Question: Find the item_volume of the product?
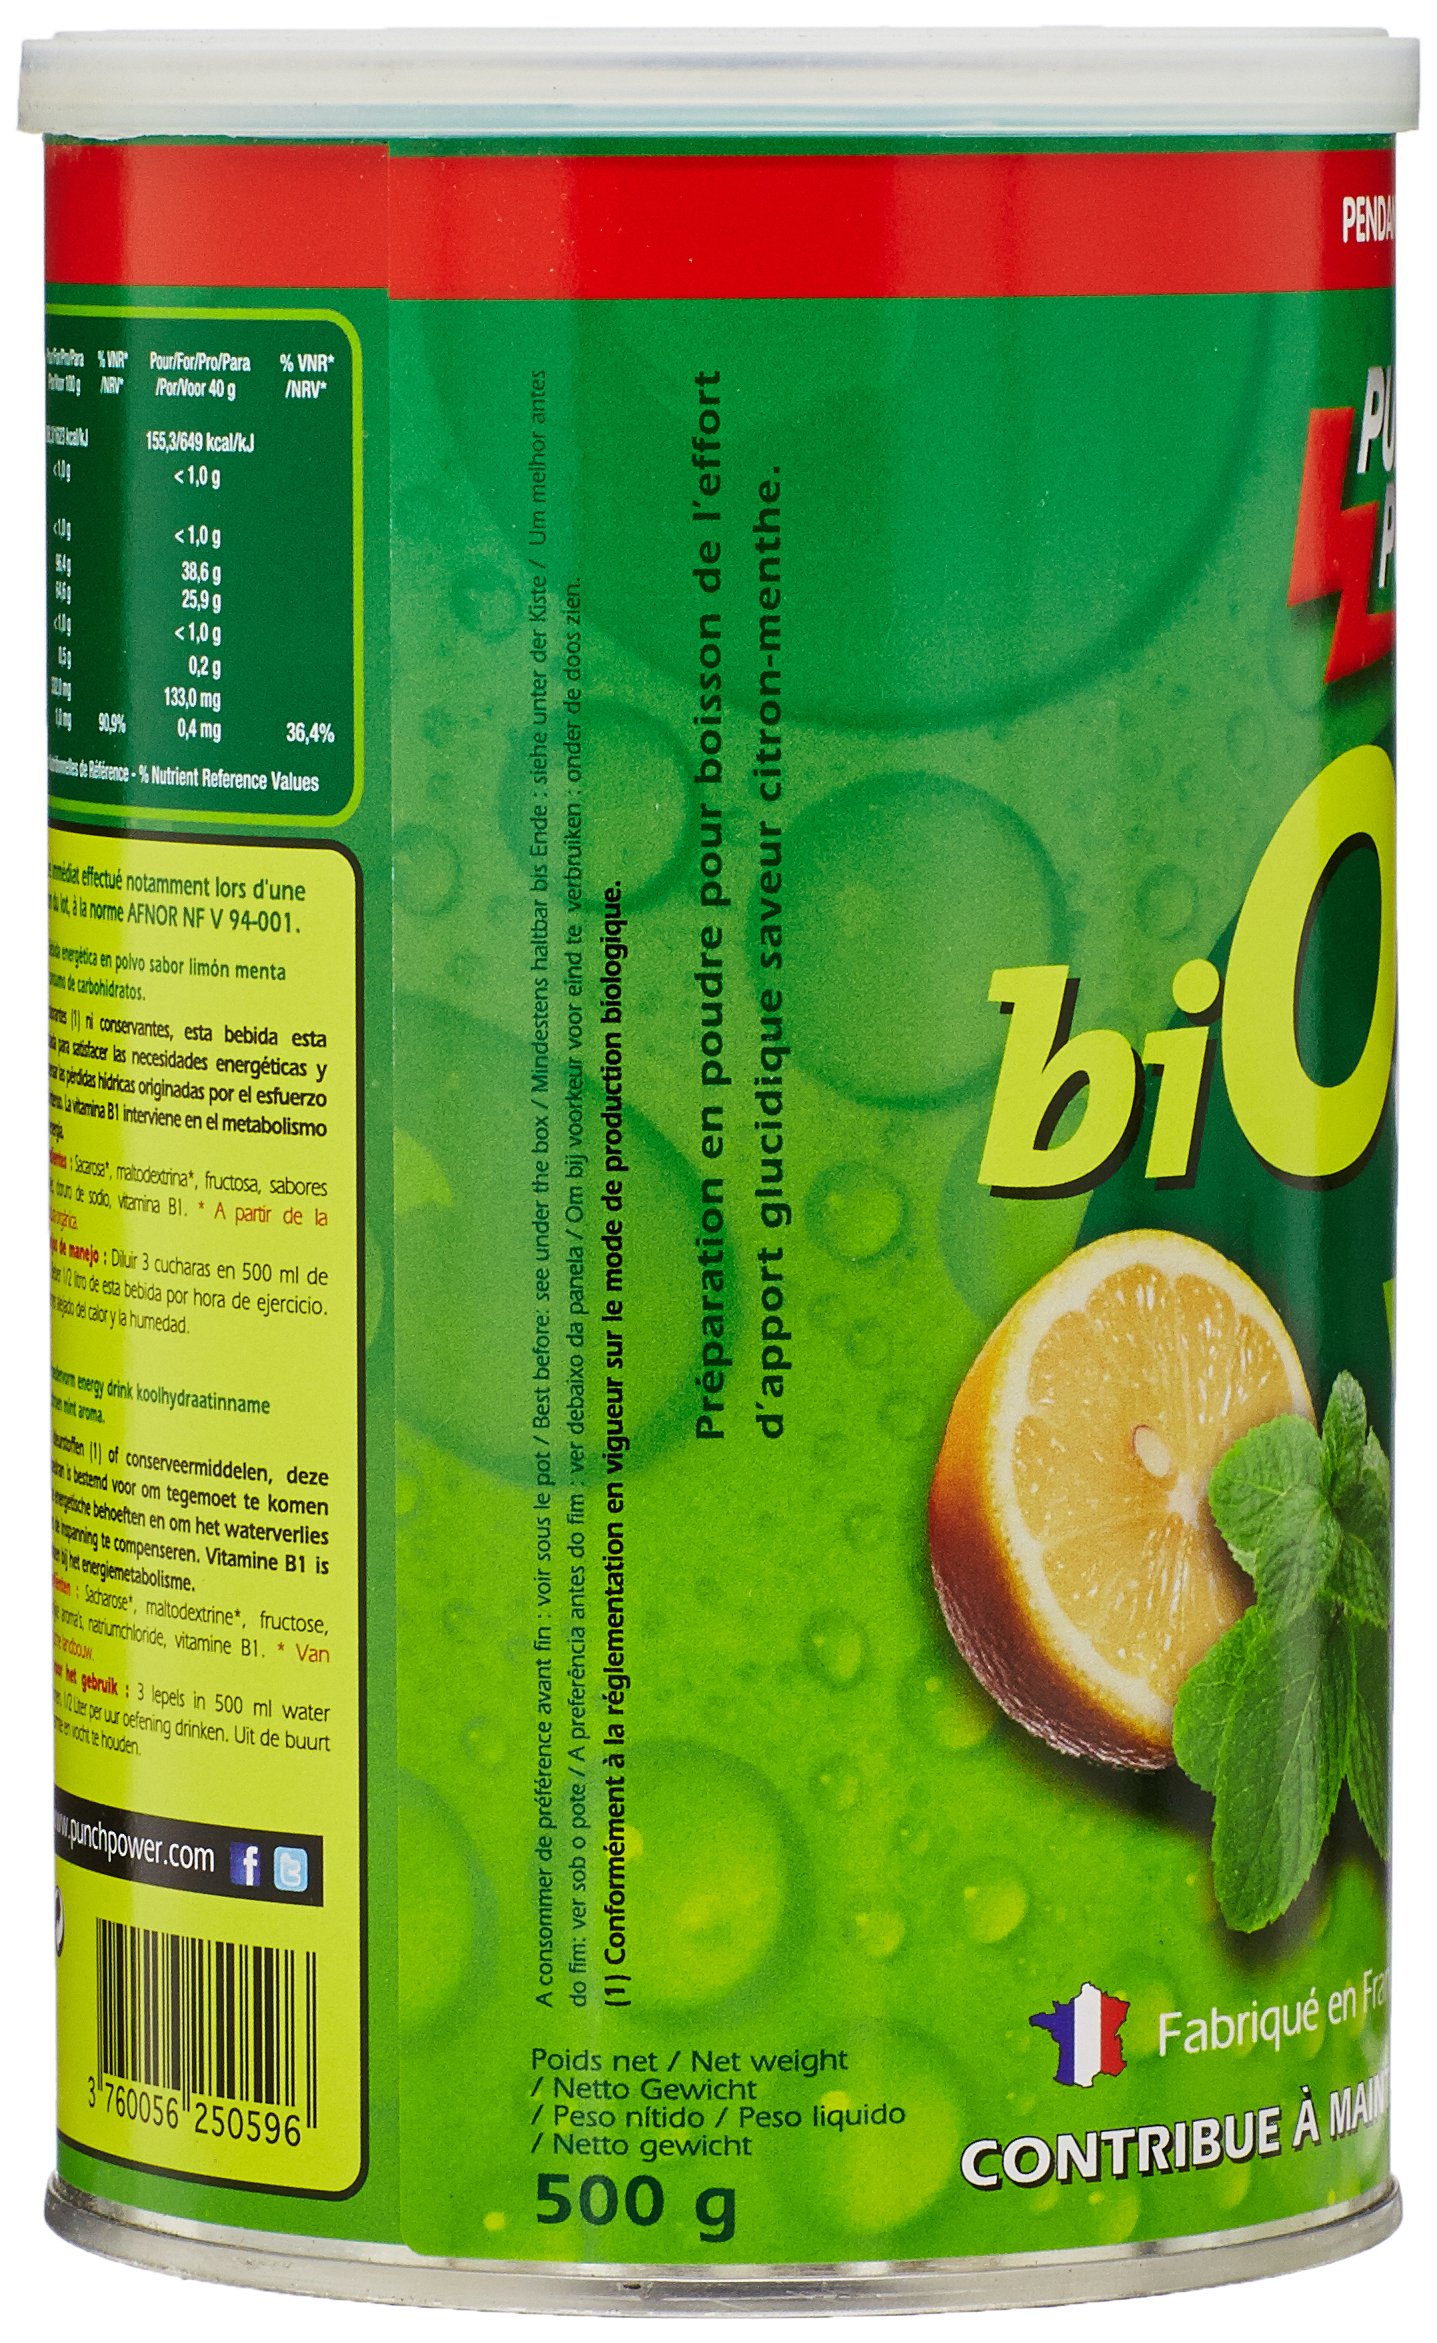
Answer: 0.5 litre